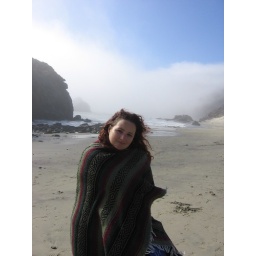
At Pfieffer Beach. I had two chairs and a tote bag with me under the blanket!!